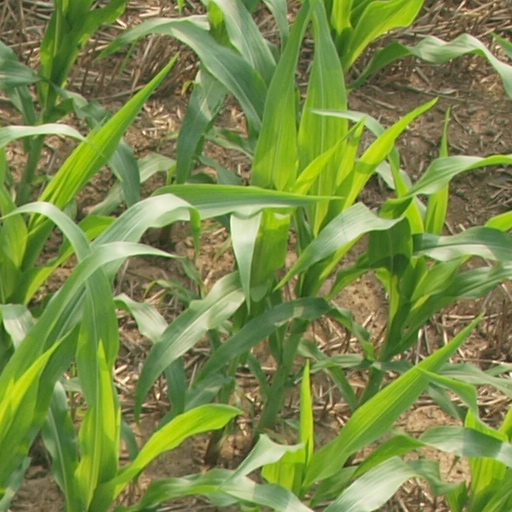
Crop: maize; corn